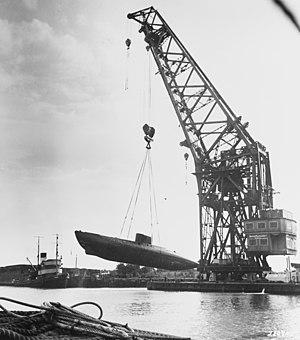
L'Unterseeboot 1407 ou U-1407 est un sous-marin côtier allemand de type XVIIB utilisé par la Kriegsmarine pendant la Seconde Guerre mondiale.
Le U-Boot de type XVII était un petit sous-marin anaérobie côtier à moteur Walter construit pour la Kriegsmarine pendant la Seconde Guerre mondiale. Les submersibles étaient équipés de système de propulsion peroxyde d'hydrogène à forte concentration comme carburant, ne nécessitant pas d'oxygène.